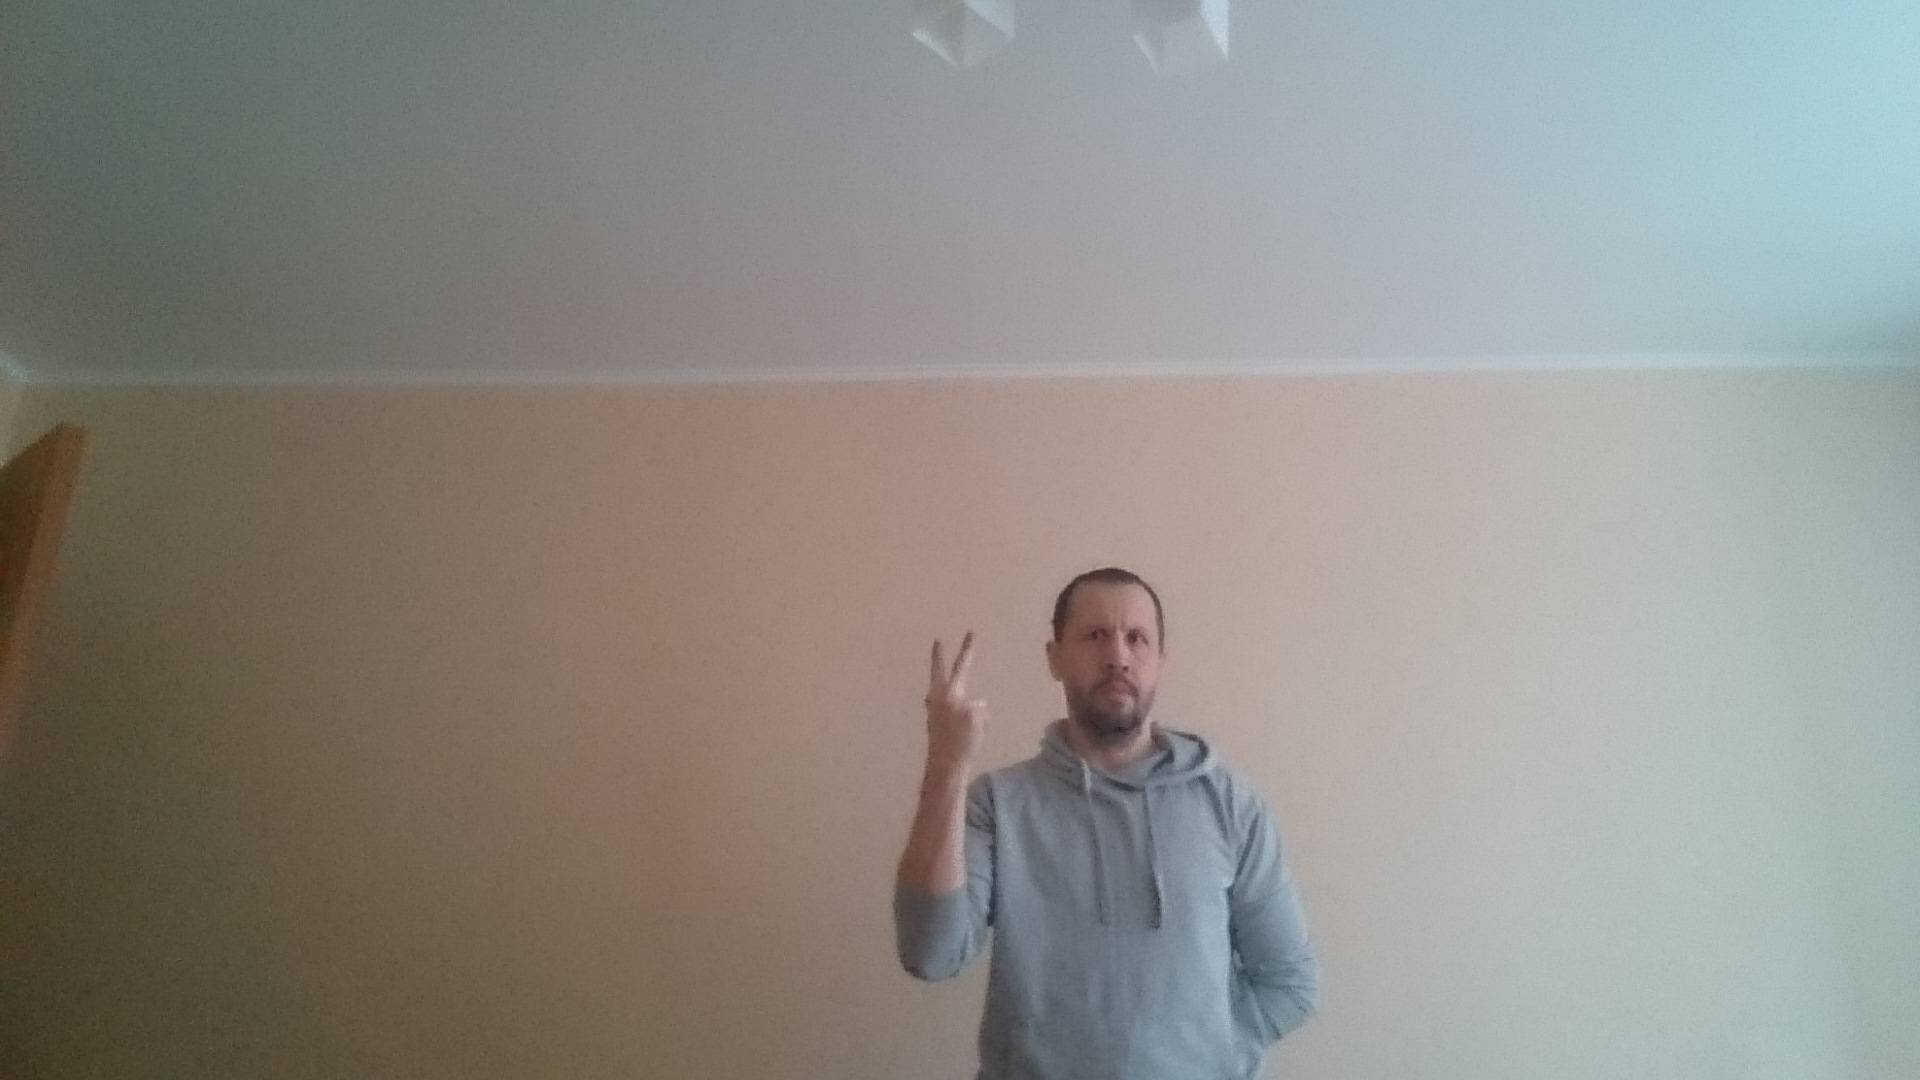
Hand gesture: peace_inverted